Relay Building

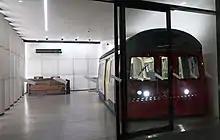
The entrance lobby

The entrance lobby is notable for incorporating a section of a London Underground C Stock train, used as a seating area. It displays "Aldgate East" as its destination. The unit bears the number 5721, which was the number of one of the final C Stock units to run on the Underground before they were withdrawn from service in 2014, but this is not its original number: the genuine 5721 is preserved at the London Transport Museum's Acton depot.